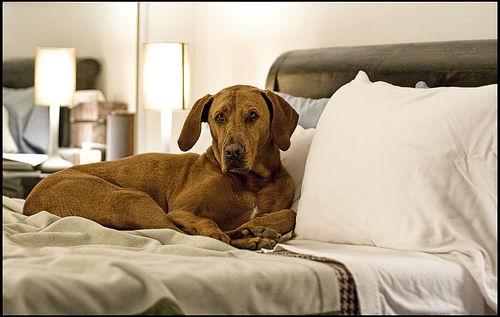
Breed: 230-n000080-Rhodesian_ridgeback